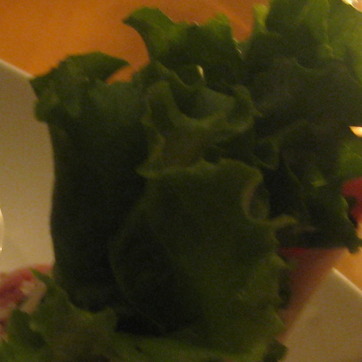
Material: food